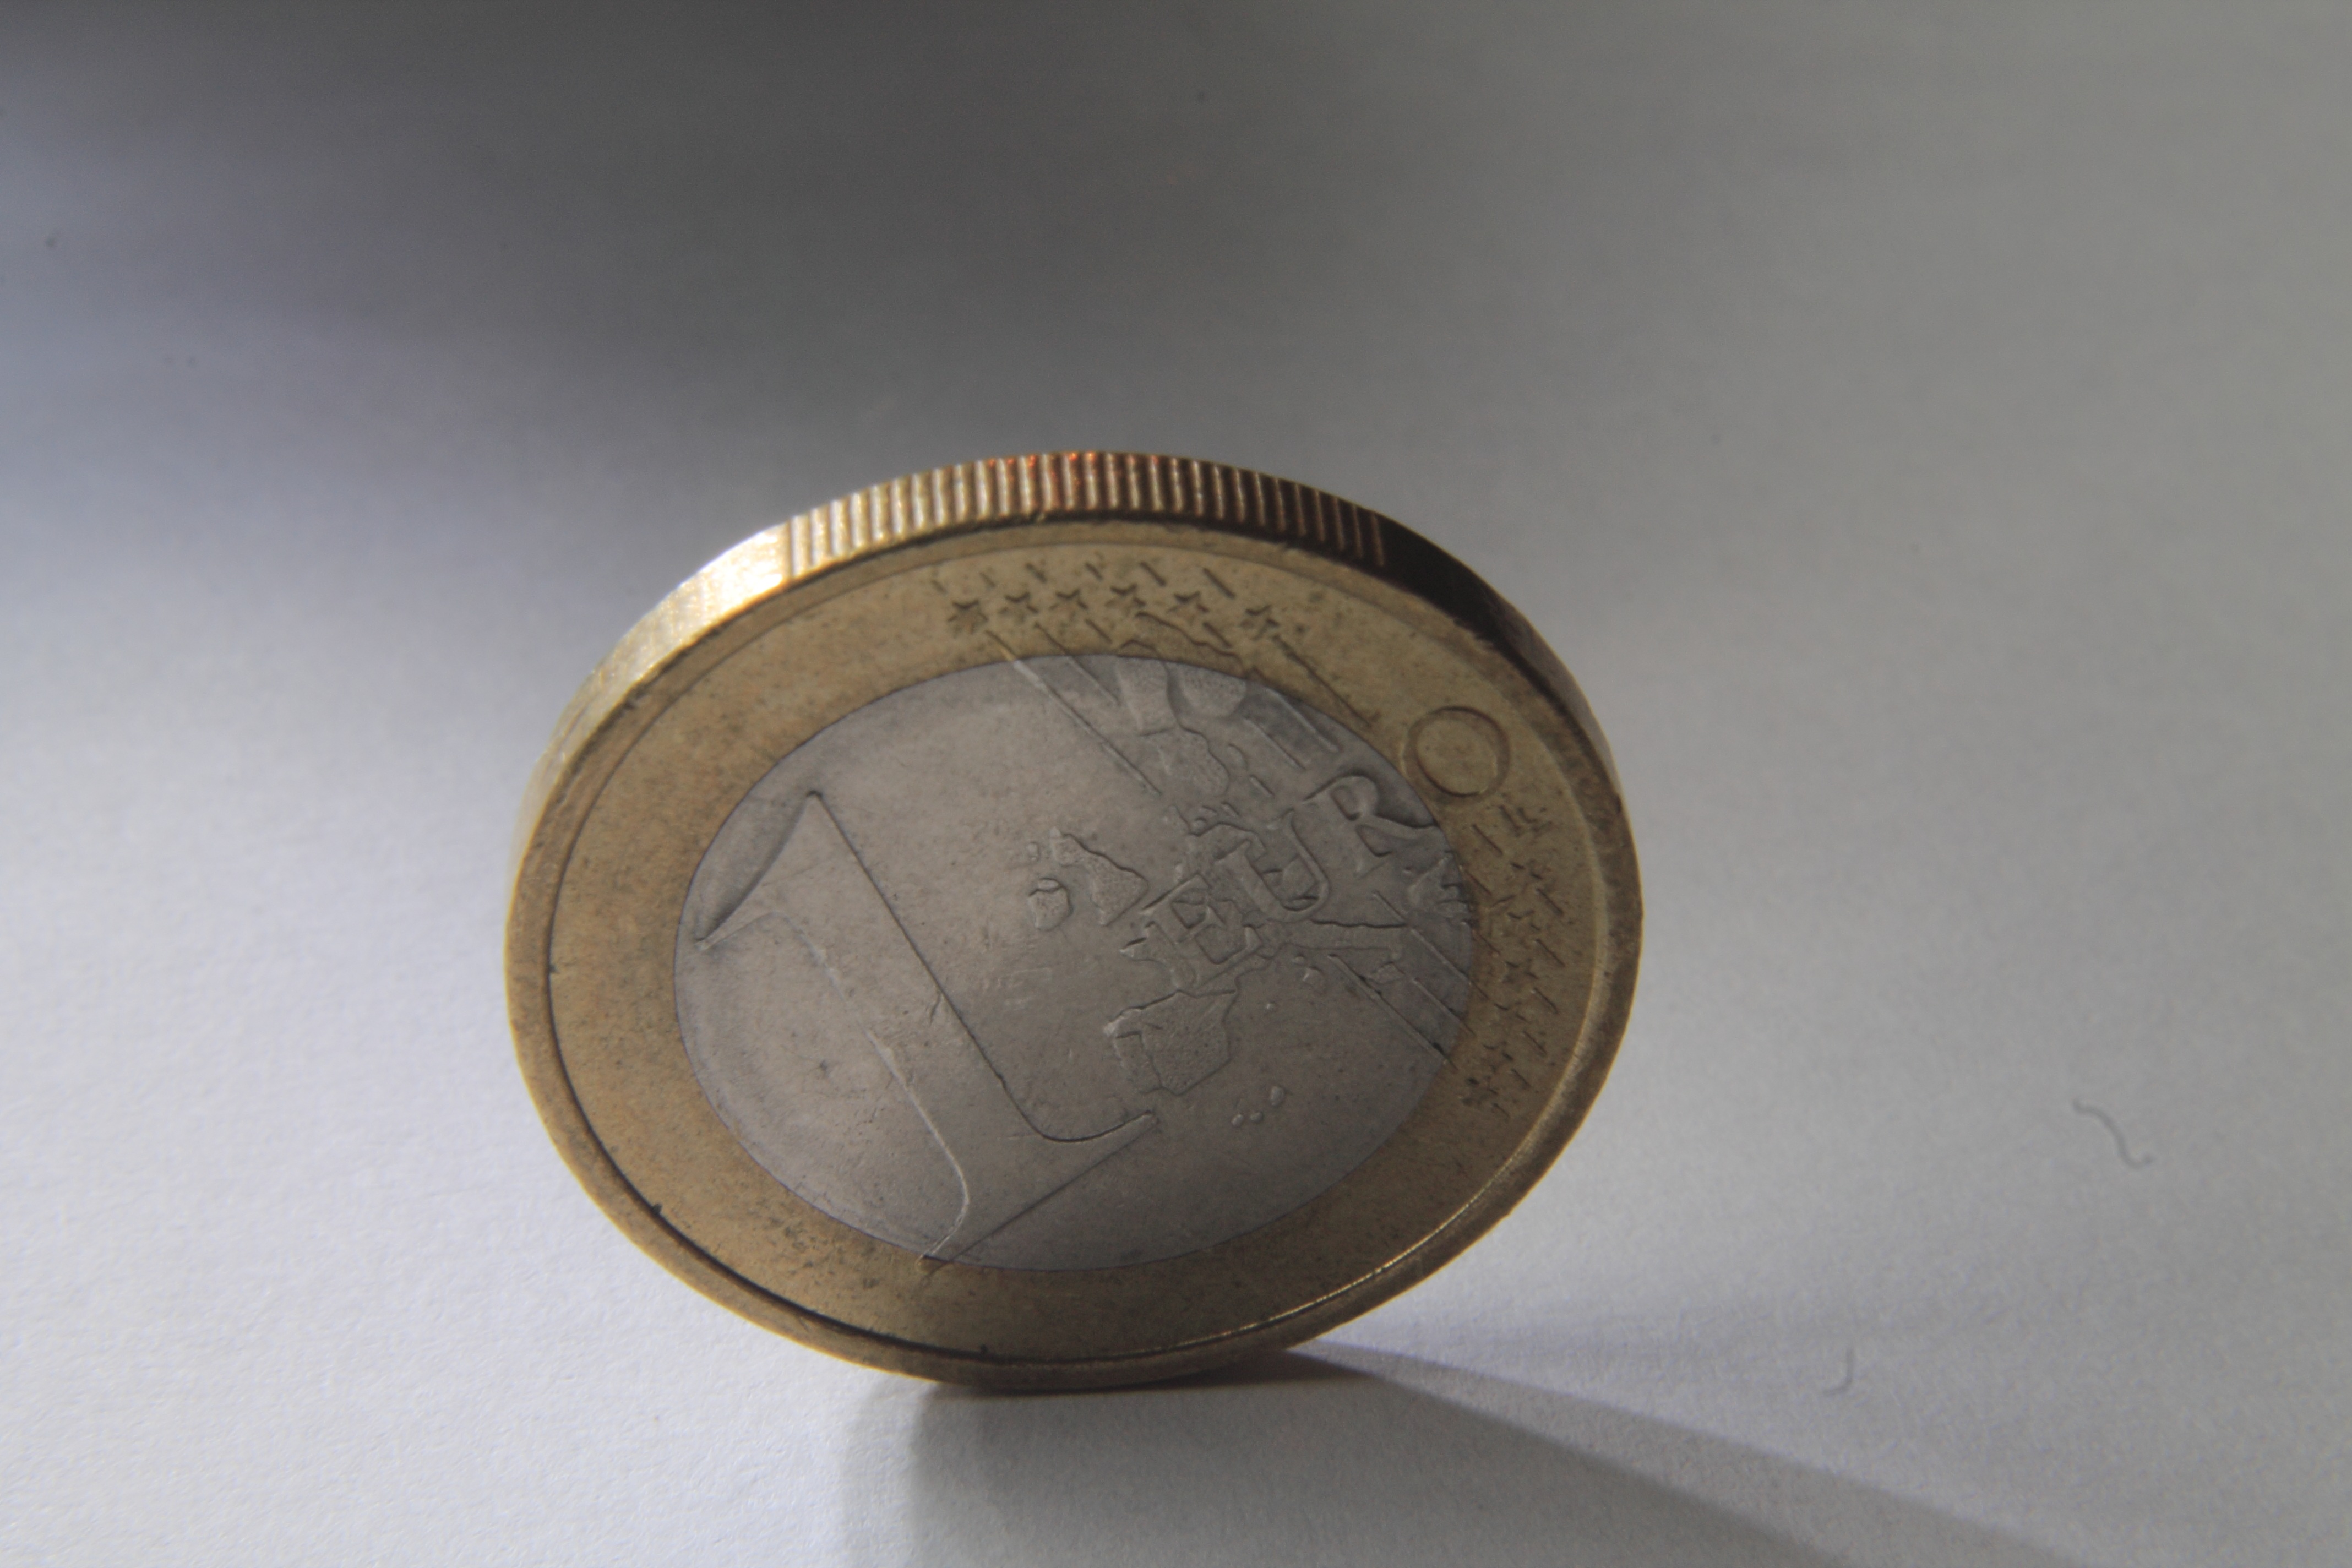
metal, money, brass, eye, currency, euro, coin, 1, shiny, value, cash and cash equivalents, loose change, pay, specie, valuable, man made object, locket